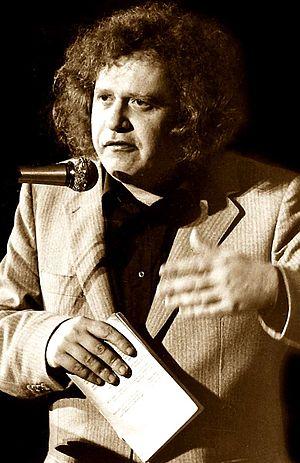
Cet article traite de la littérature néerlandaise à partir de la seconde moitié du XXᵉ siècle.